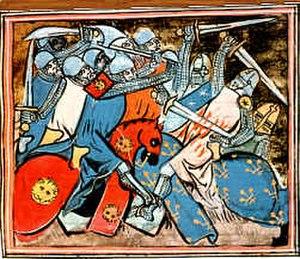
La bataille de Tagliacozzo opposa, le 23 août 1268, les prétendants au royaume de Sicile Charles d'Anjou et Conrad de Hohenstaufen. En dépit de son infériorité numérique, Charles remporta la victoire grâce à une feinte. La capture et l'exécution de Conradin mirent fin à la lignée des Hohenstaufen. La bataille permit à Charles de conserver le royaume jusqu'en mars 1282.
Henri de Castille dit le Sénateur, infant de Castille, né le 6 mars 1230 à Burgos et mort le 11 août 1303 à Roa, a exercé de hautes fonctions dans le sultanat hafside de Tunis, les États pontificaux et le royaume de Castille.